Ada Rehan

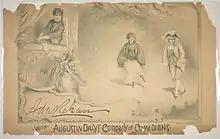
Rehan's autograph on a theatre poster

Ada's siblings found work in the theatre. Her sisters Harriet and Kate preceded her onto the stage. Kate married fellow actor Oliver Doud Byron. Their son, Ada's nephew, was actor Arthur Byron. Ada's two brothers, William and Arthur, were involved with the business side of theatre. Her first performance was in Newark, New Jersey, in a play called "Across the Continent", written by her brother-in-law, in which she filled in for an actress in a minor role who was sick and unable to go on. Her appearance was competent enough that her family decided she should continue pursuing a career in the theatre. It was in her next performance, with Mrs. John Drew's Arch Street Theatre of Philadelphia, that she was miscalled as Ada C. Rehan and the name stuck. Ada then went to Louisville to join the stock company of Macauley's Theatre, where she remained one season (1875–76). Subsequently, she appeared in Baltimore, Albany, and other cities with John W. Albaugh's company and played supporting roles alongside prominent actors like Edwin Booth and John Edward McCullough.